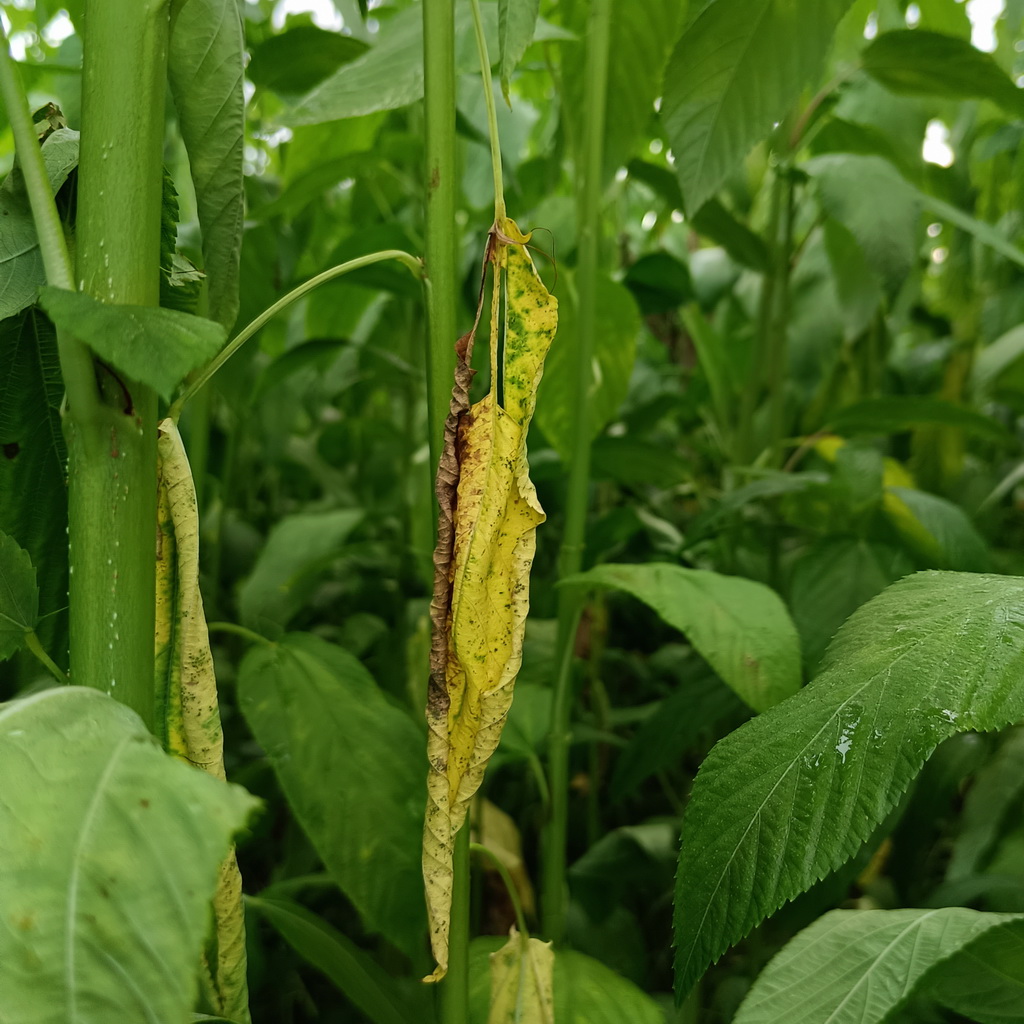
Label: Dieback